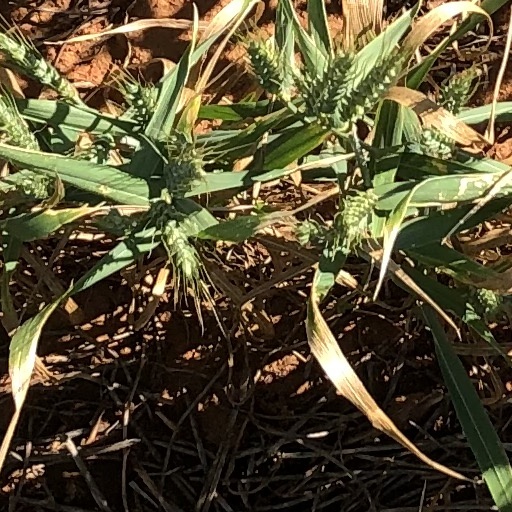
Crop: wheat